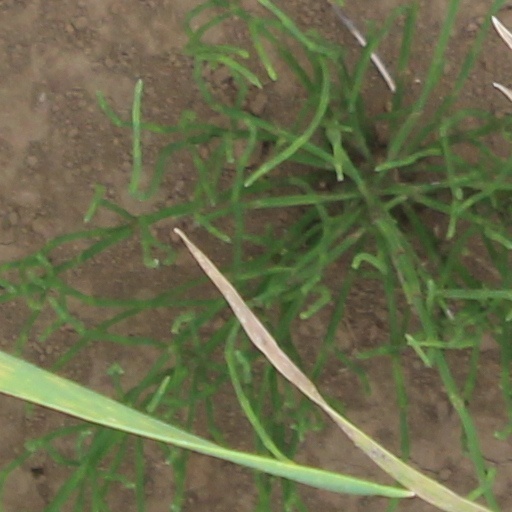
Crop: wheat